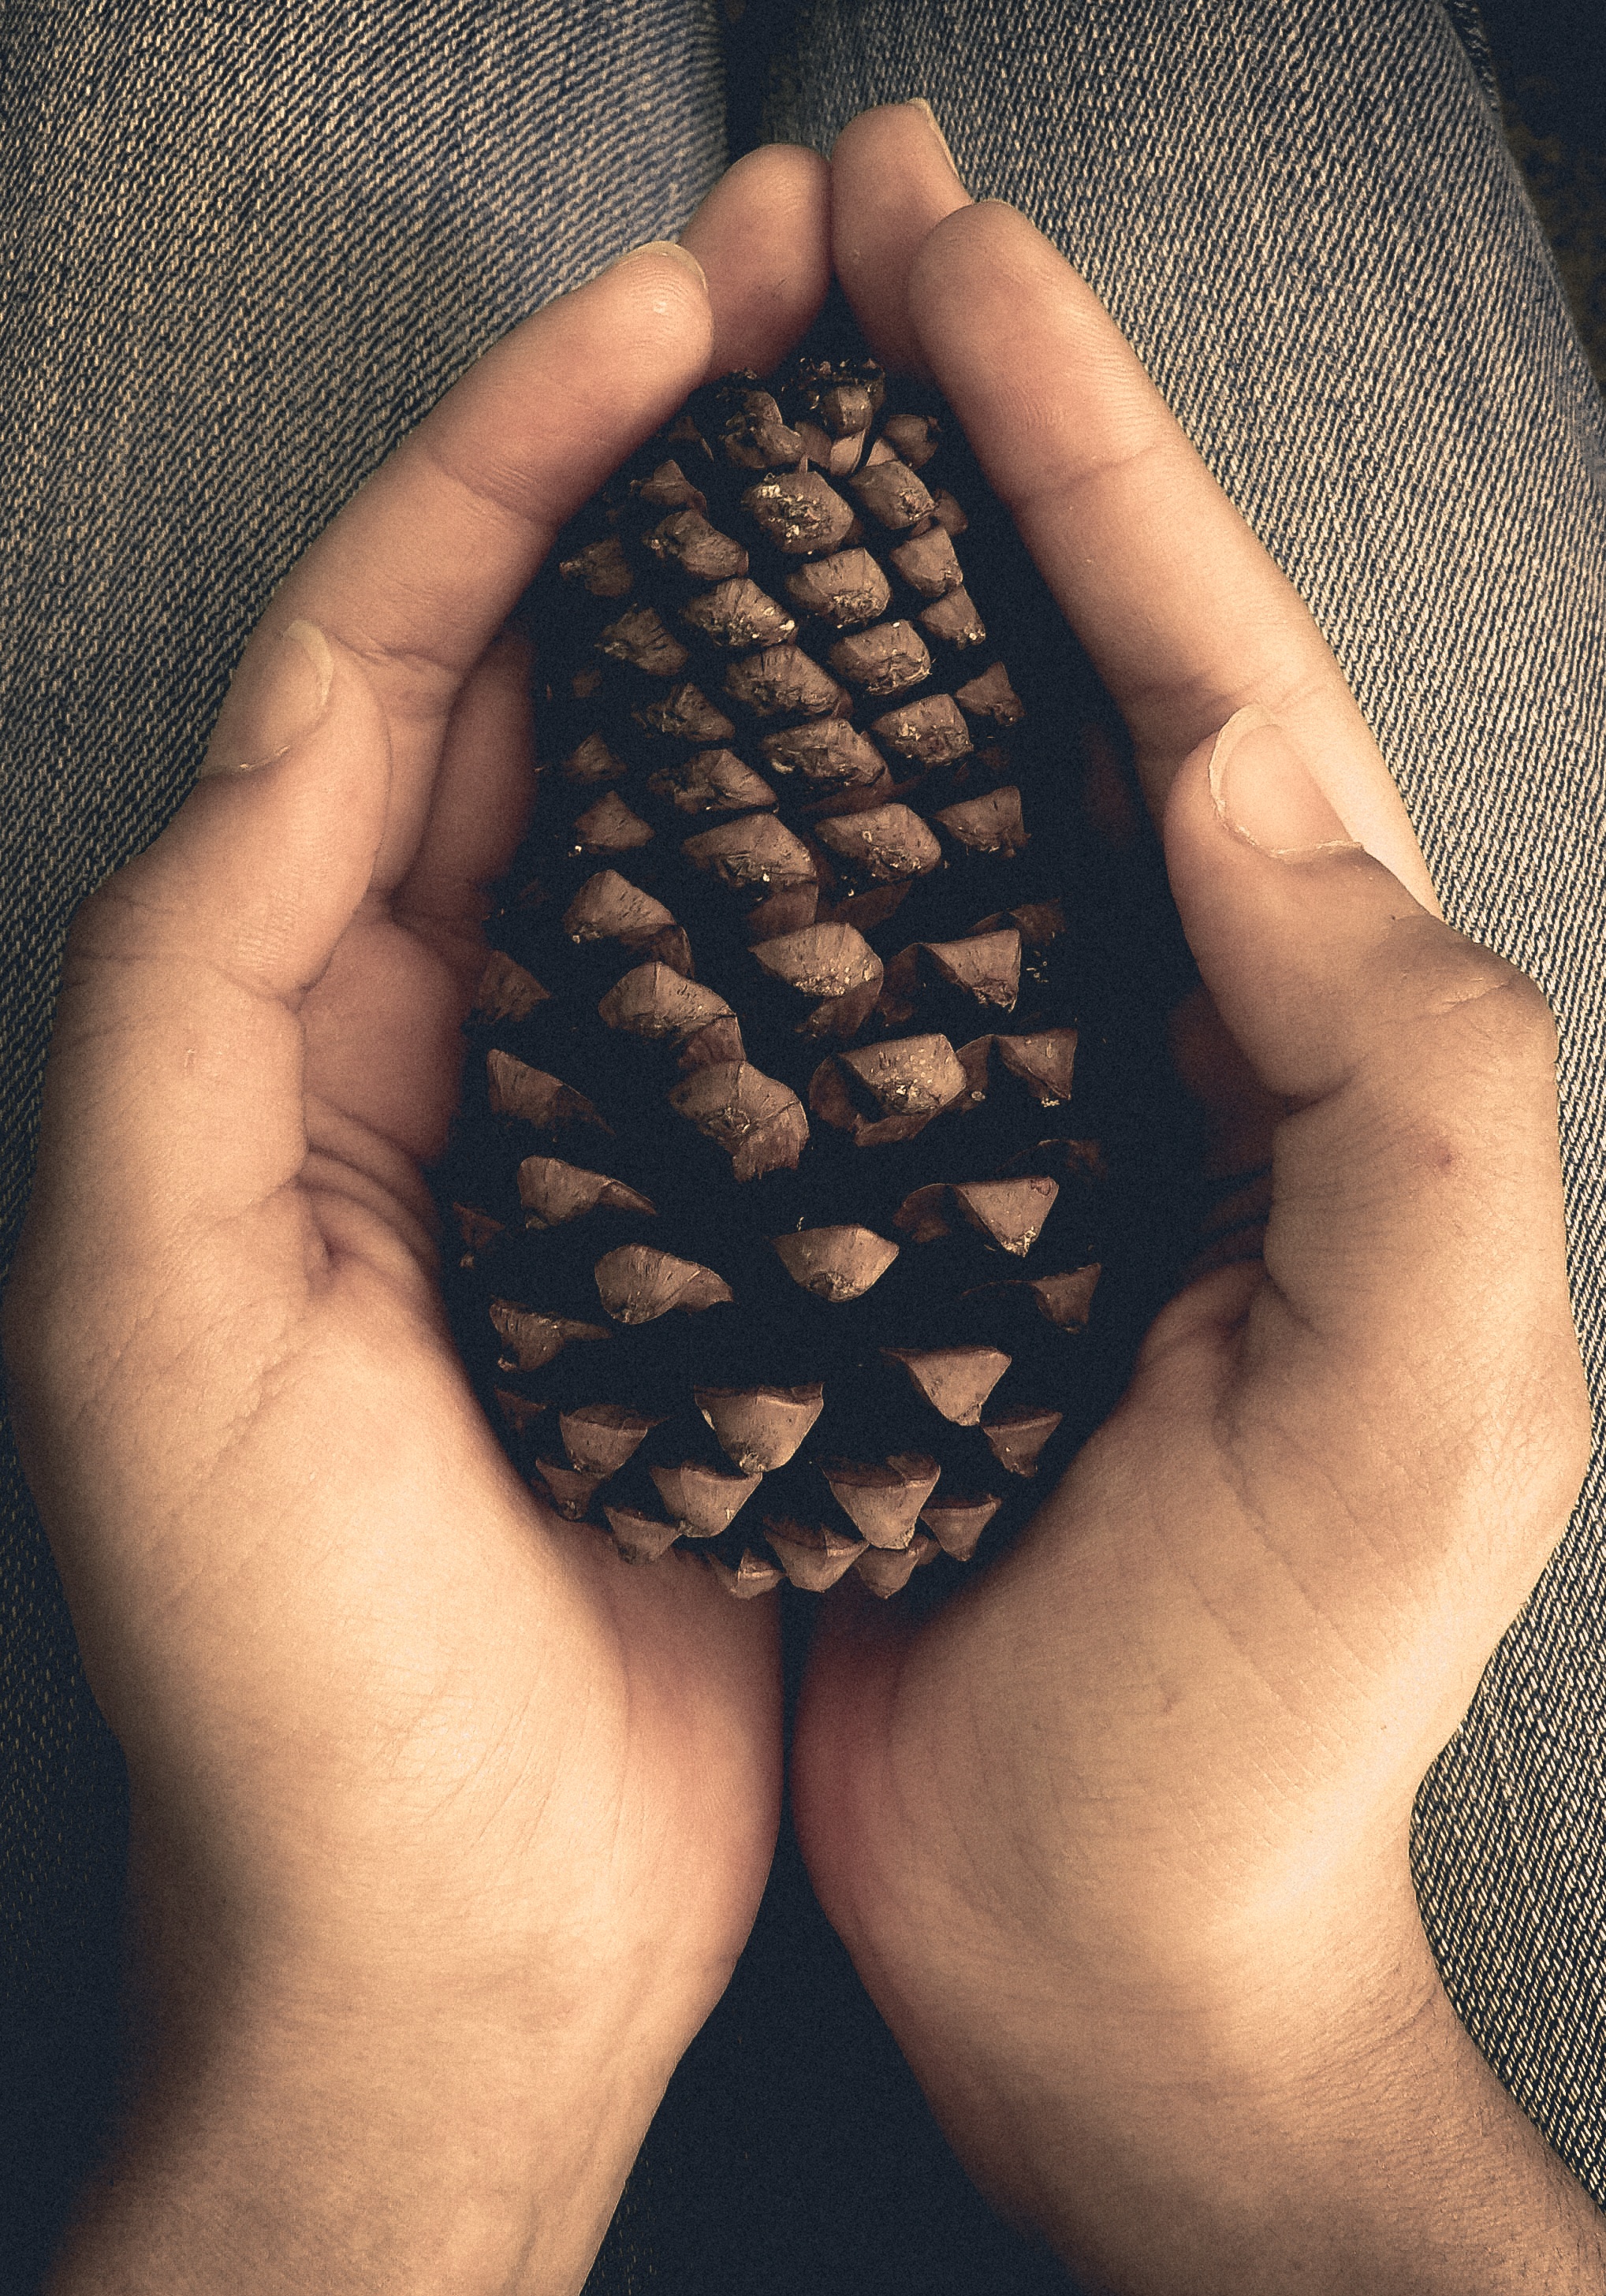
hand, photography, leg, model, finger, black, arm, muscle, close up, human body, back, skin, beauty, organ, sense